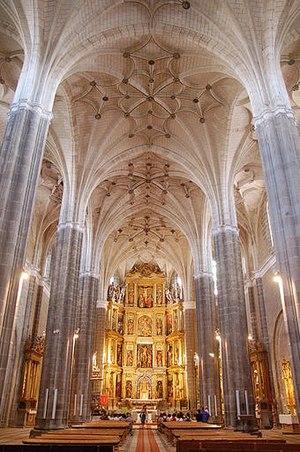
Villacastín est une commune de la province de Ségovie dans la communauté autonome de Castille-et-León en Espagne.
Une église-halle est une église dont le vaisseau central et les collatéraux sont de hauteur égale, et communiquent entre elles sur toute cette hauteur. Elle se caractérise aussi par des colonnes très élancées qui supportent directement les voûtes juxtaposées, et dont on a pu dire que, loin de diviser l'espace, elles l'élargissent ; il en résulte une certaine minceur des profils, une rigidité contrastant avec la complication des nervures des voûtes. Quant au vaisseau central, en l'absence des fenêtres hautes, il est éclairé indirectement par la lumière provenant des vaisseaux latéraux. L'église-halle se rapproche de la conception d'une vaste salle hypostyle voûtée.